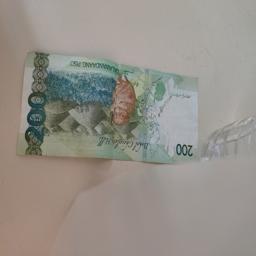
Label: 200_Back